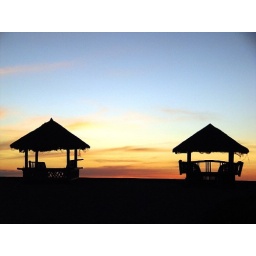
Picnic huts' silhouetted against the colorful sky caused by the setting sun.Date Taken: 12/23/2005Location: Mindoro Beach, Vigan, Ilocos Sur